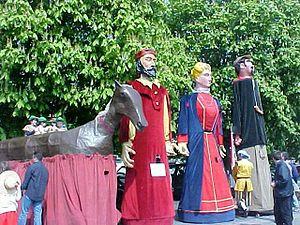
Folknam est l'Association des principaux groupements historiques et traditionnels de Namur créée en 1995. Elle s'est donné pour mission de faire revivre, défendre et protéger le patrimoine folklorique par la sauvegarde des groupements traditionnels de Namur.